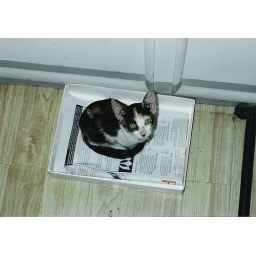
This especially cute nameless kitten stayed overnight in my room.